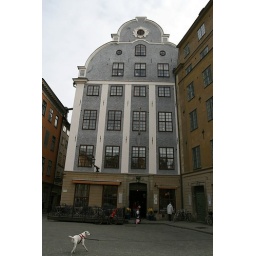
a blue house in gamla stan, stockholm, sweden.